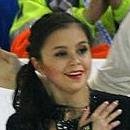
Age: 19